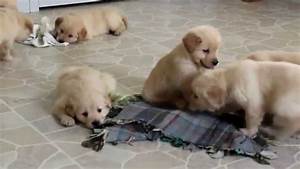
Label: cane